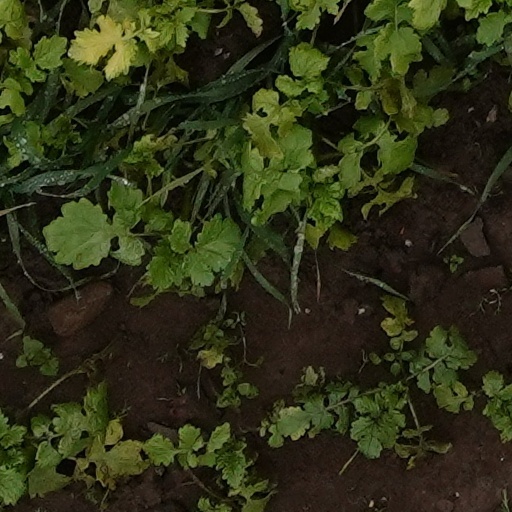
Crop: wheat